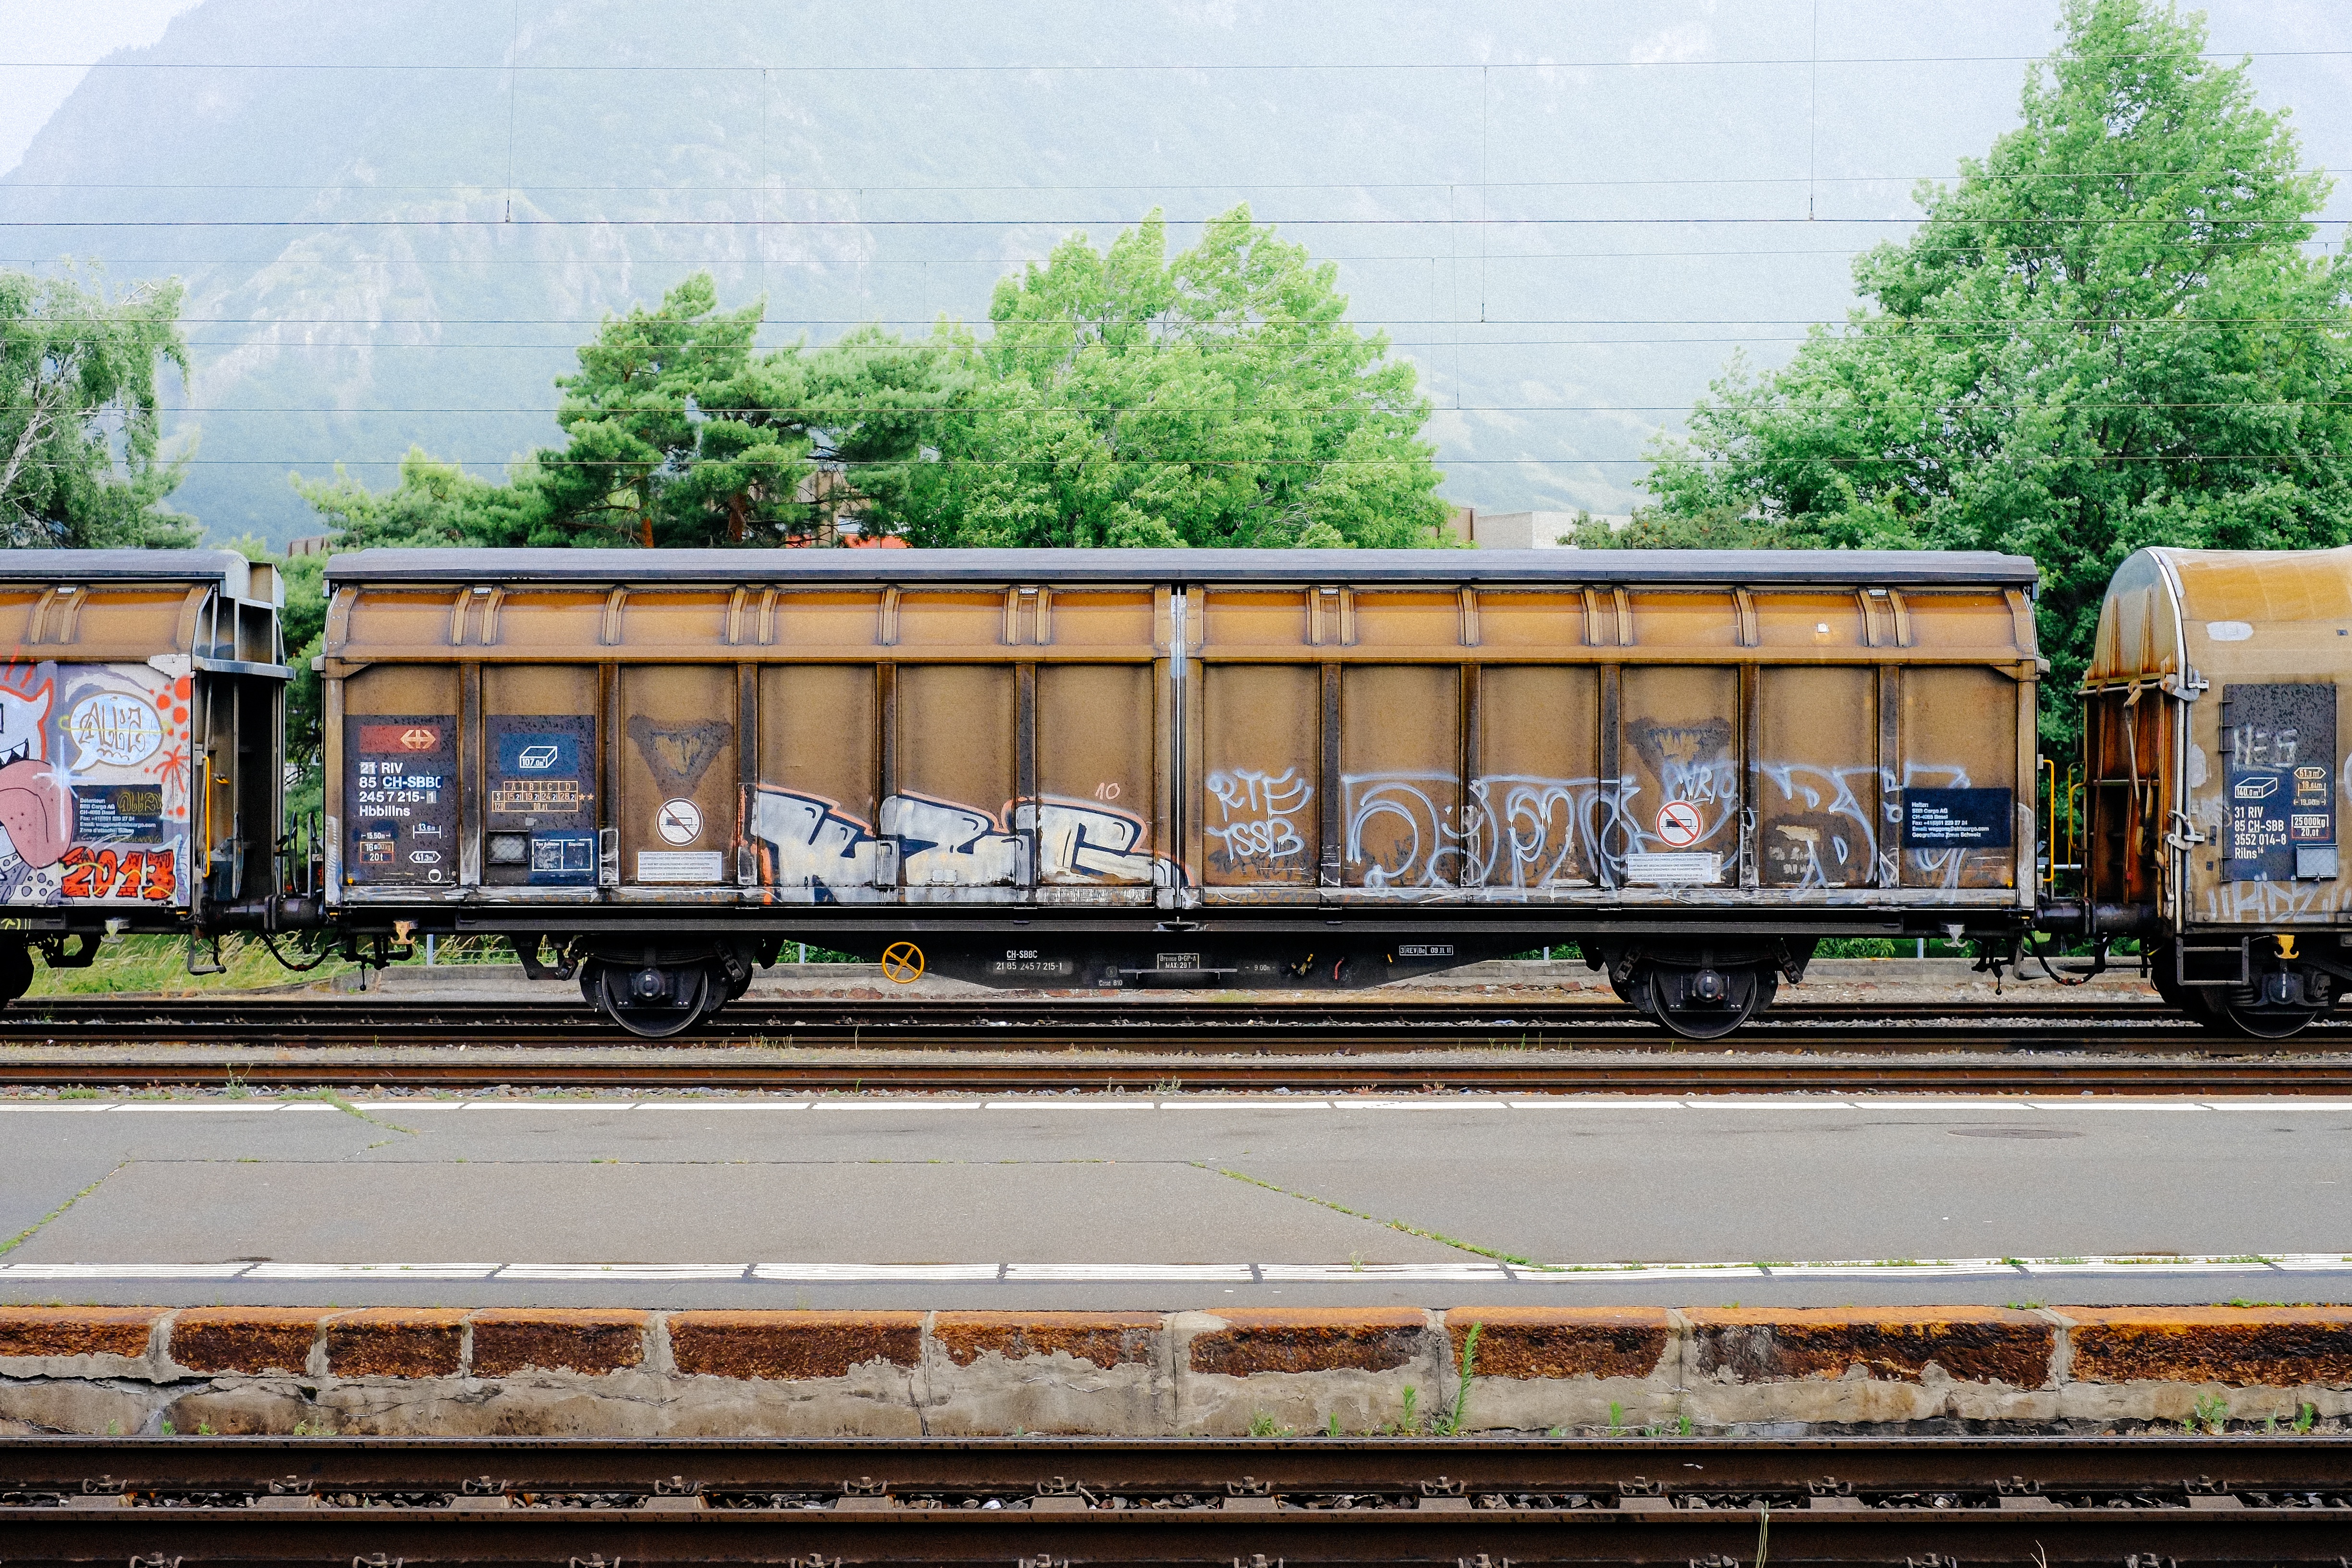
track, train, transport, vehicle, public transport, locomotive, cargo, passenger, rail transport, land vehicle, freight car, rolling stock, metropolitan area, railroad car, passenger car